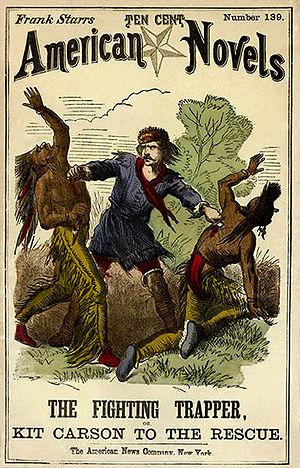
Le terme dime novel englobe différentes formes de publications de fictions populaires de la fin du XIXᵉ siècle et du début du XXᵉ aux États-Unis, notamment les dime novels eux-mêmes, mais également plusieurs hebdomadaires précurseurs des pulp magazines du XXᵉ siècle. Le terme fut utilisé jusque vers 1940 pour désigner les « Western Dime Novels ». Les dime novels sont les ancêtres des romans de gare, mais on retrouve l'influence de leurs univers dans les comics, certaines émissions de télévisions ou encore au cinéma.
Kit Carson est un général et un pionnier de la Conquête de l'Ouest américain. Orphelin de père à 7 ans, il travaille à la ferme familiale puis dans une sellerie, avant qu'attiré par les récits des trappeurs, il parte à 16 ans découvrir le continent. La connaissance qu'il acquiert de l'Ouest sauvage l'amène à servir de guide à l'explorateur John Charles Frémont.